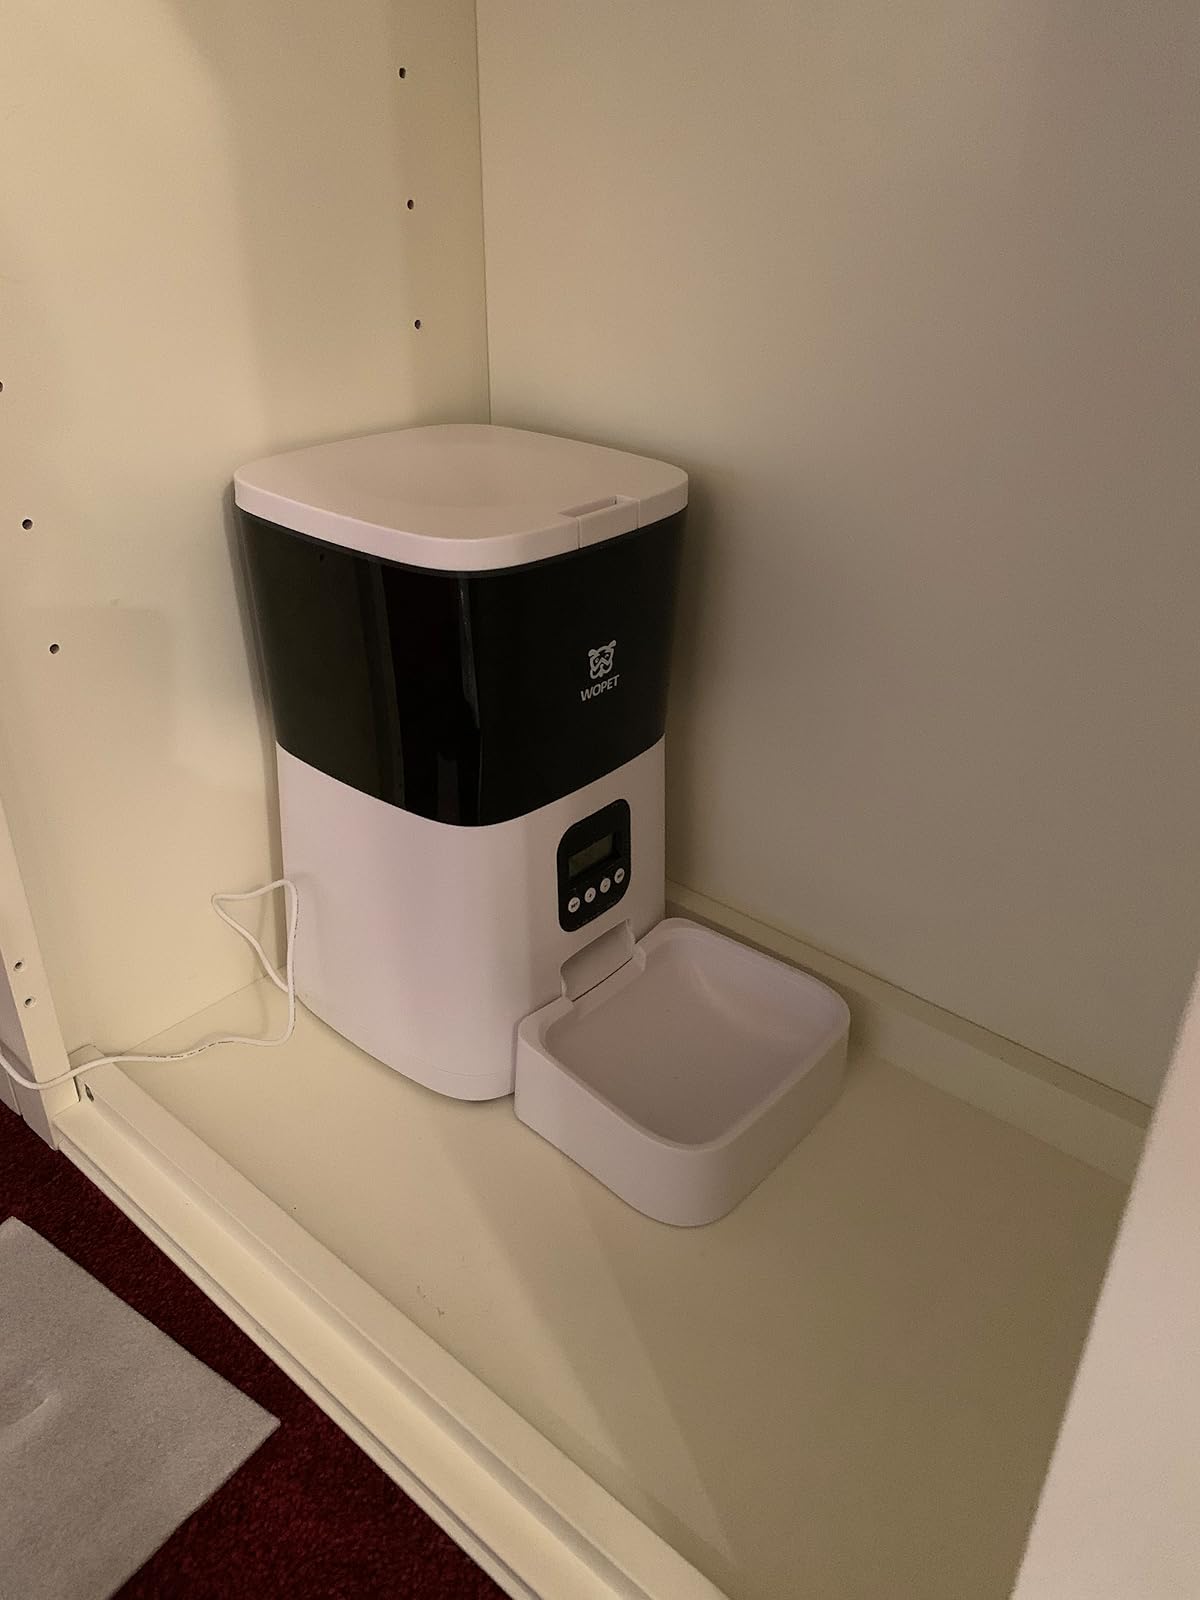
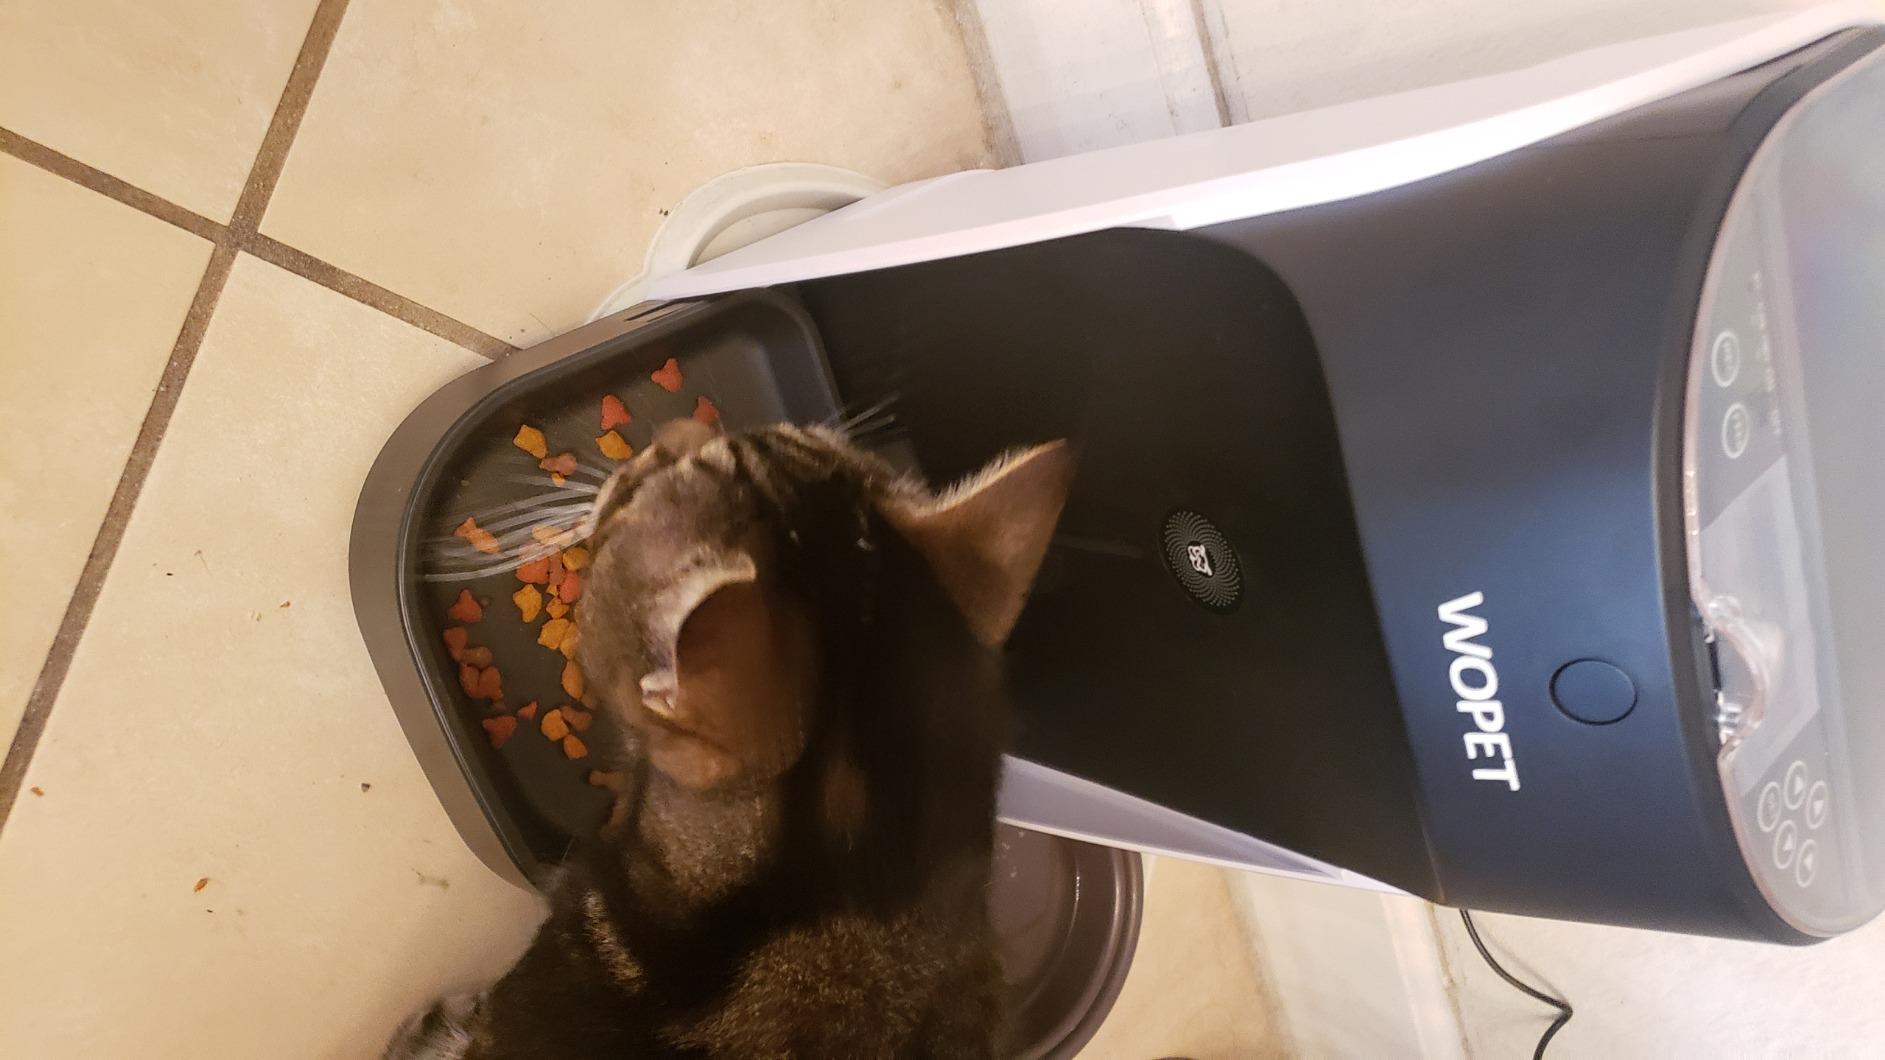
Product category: items_feeder
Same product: no